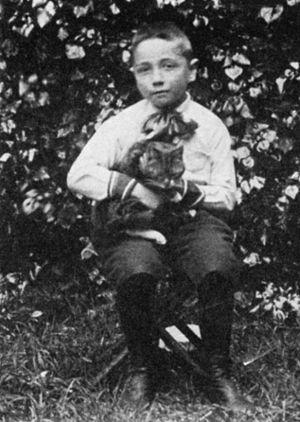
ba